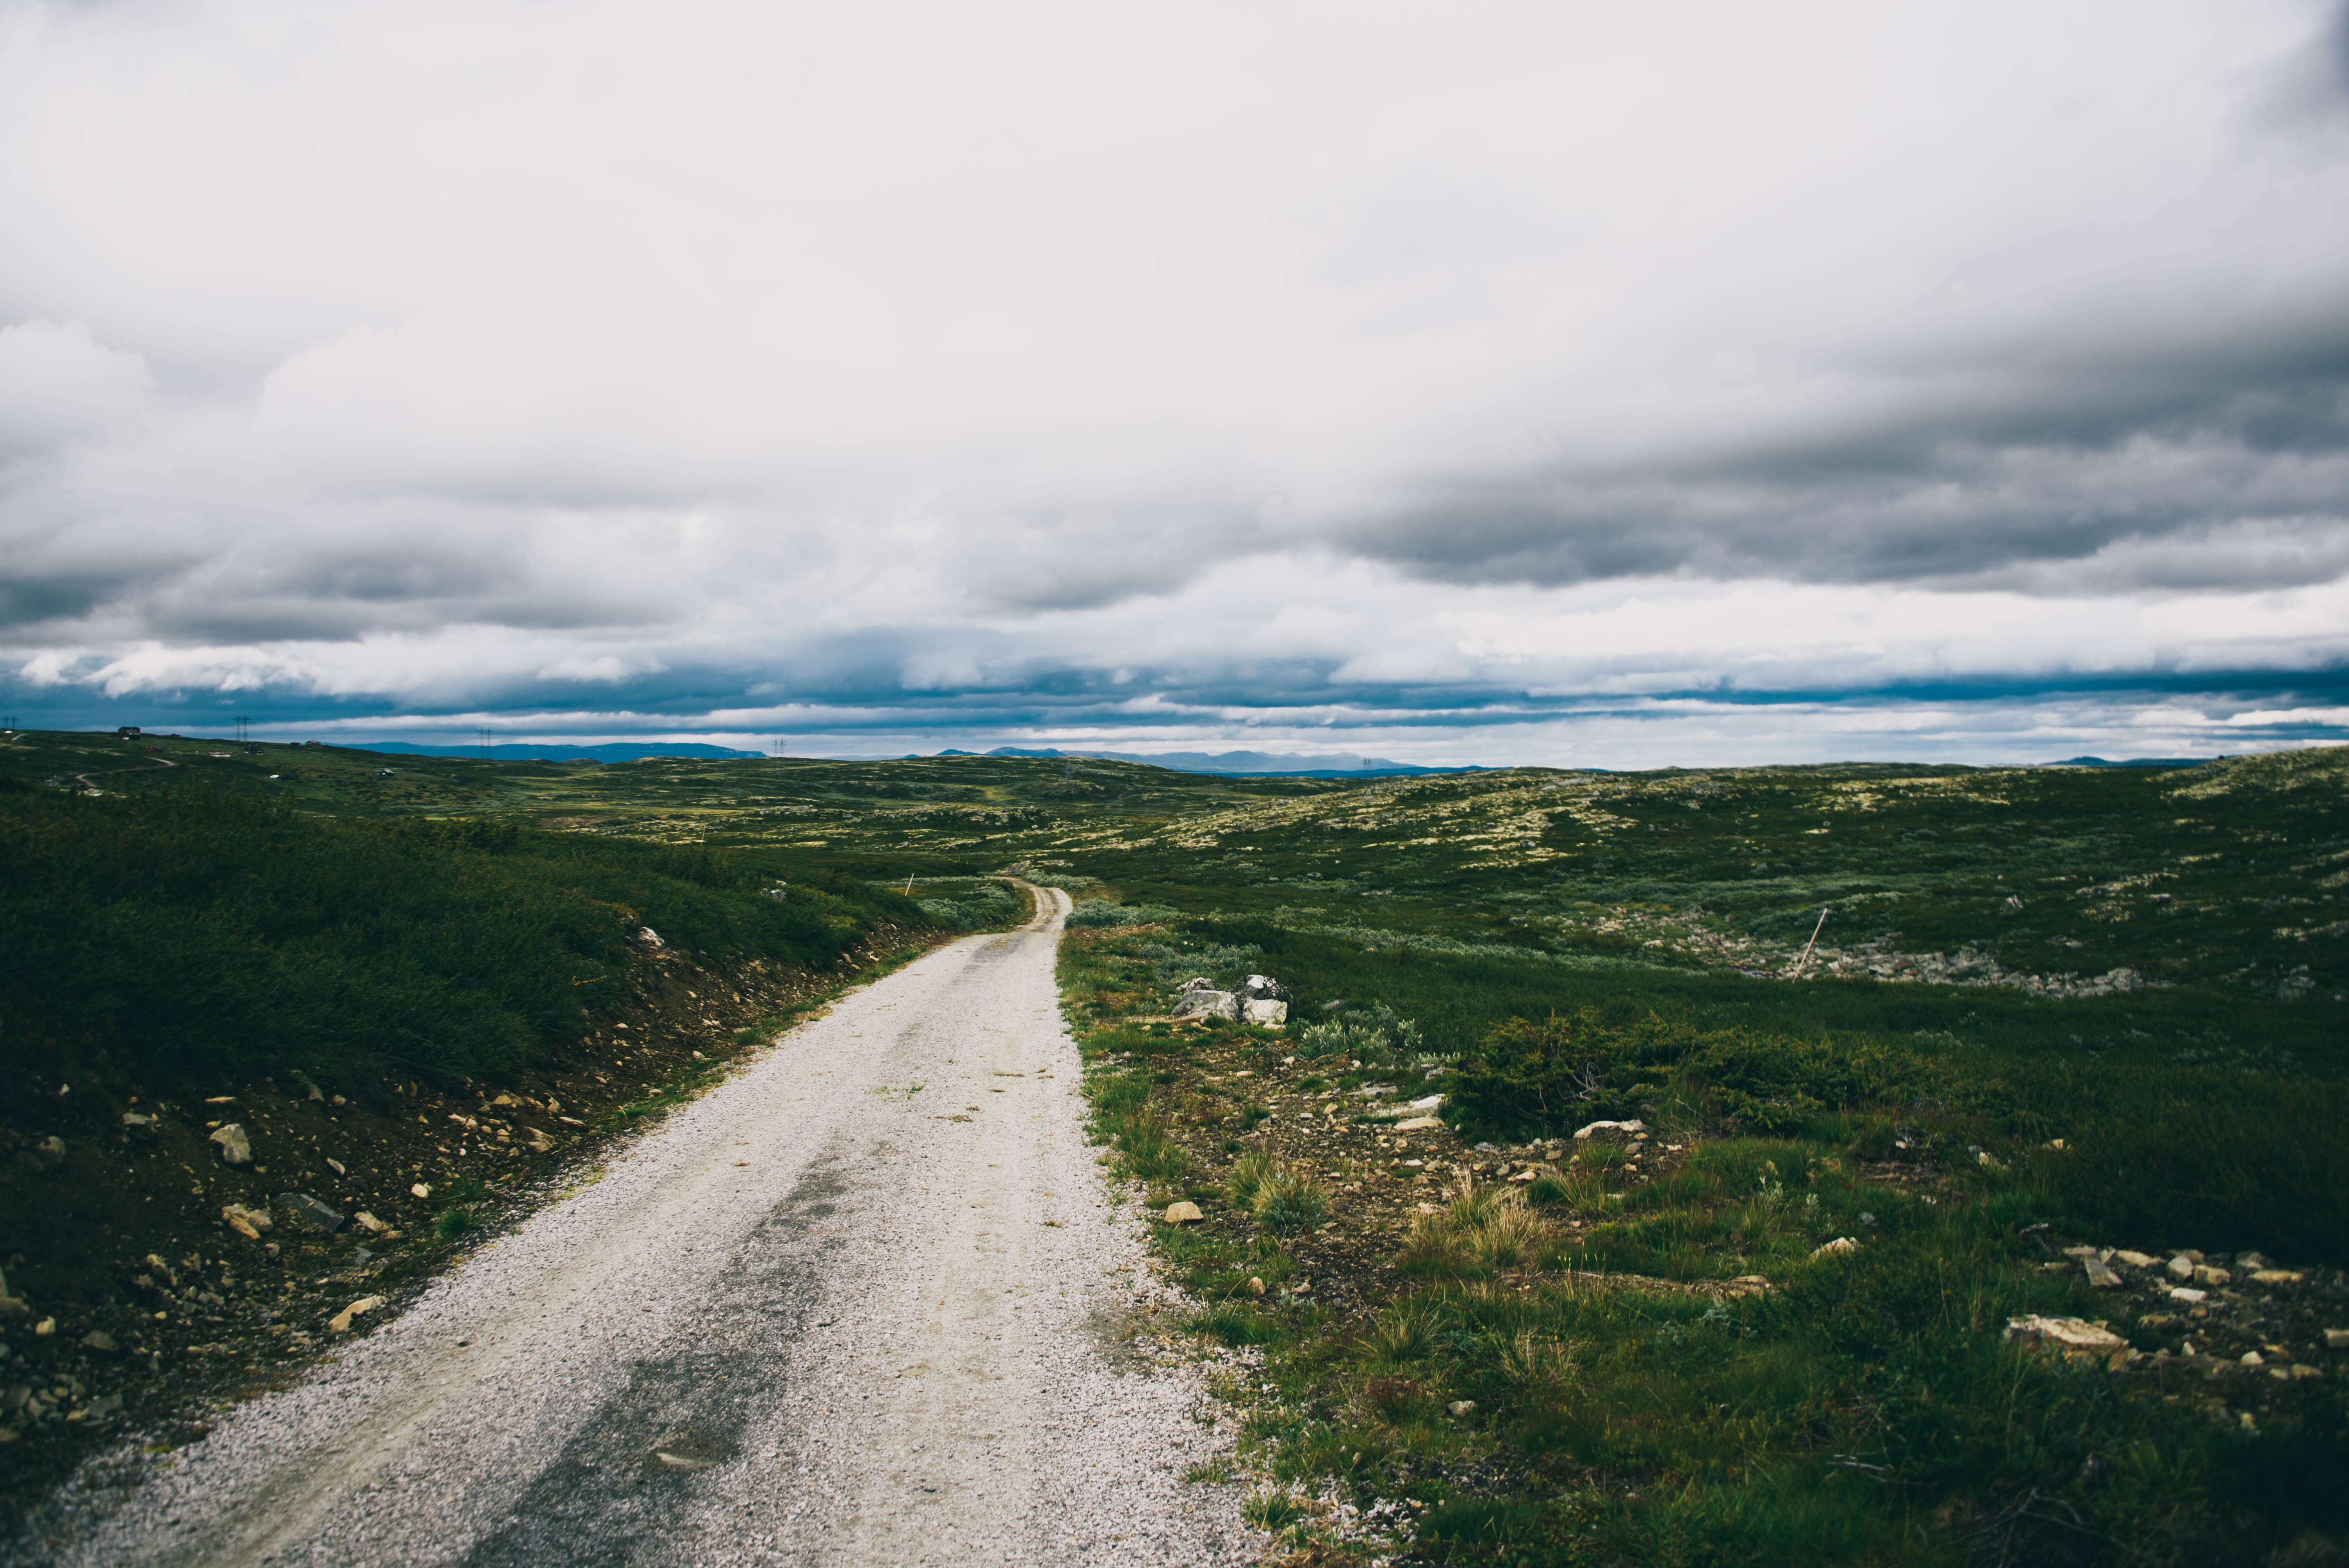
landscape, sea, coast, nature, grass, horizon, mountain, cloud, sky, road, hill, mountain range, reservoir, highland, ridge, infrastructure, plateau, fell, habitat, loch, rural area, mountain pass, geographical feature, atmospheric phenomenon, mountainous landforms